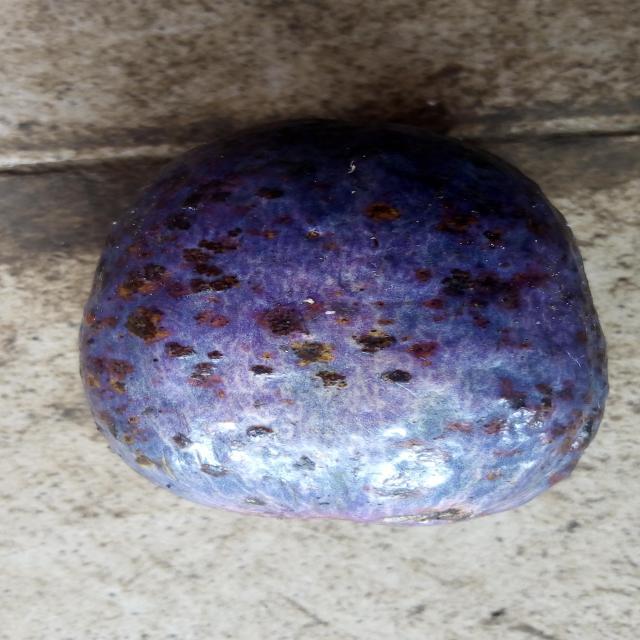
Plum grade: spotted